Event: Nepal Earthquake
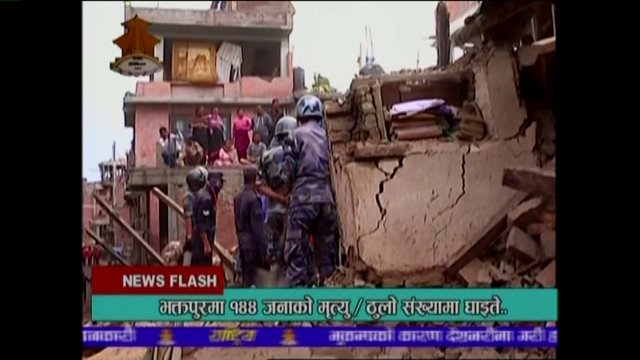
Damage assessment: damage